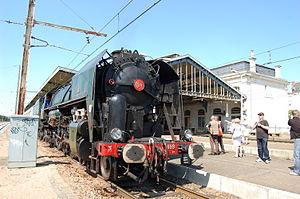
La 141 R 1199 de Nantes en gare de Blois
La liste des locomotives protégées aux monuments historiques, recense les locomotives de France classées ou inscrites aux monuments historiques.
Les Mikado de la série 141 R numéros 1 à 1340 sont des locomotives à vapeur unifiées de la SNCF qui furent largement utilisées pour tous services sur l'ensemble du réseau français de 1945 à 1974.